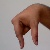
The image shows a hand gesture representing the letter 'Q' in Indian Sign Language.